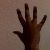
The image shows a hand gesture representing the number 5 in Indian Sign Language.